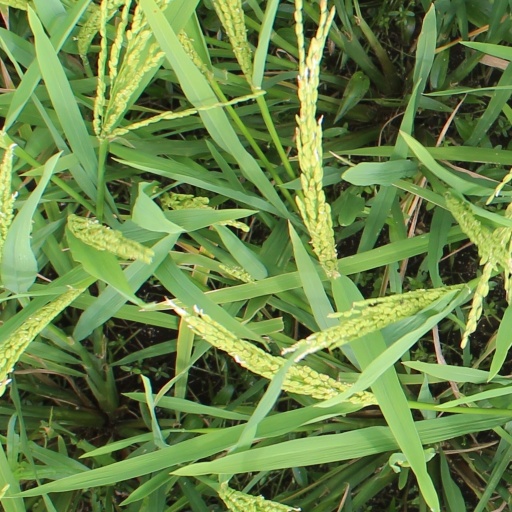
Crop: rice